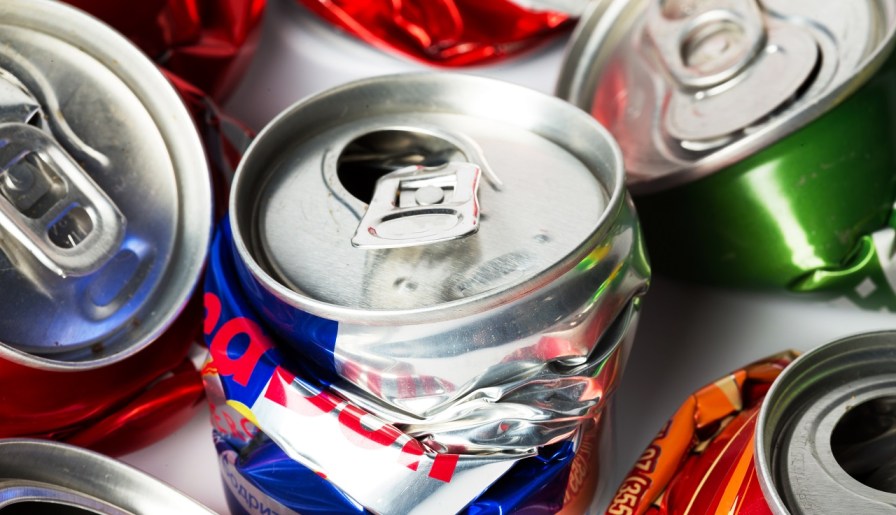
Label: metal